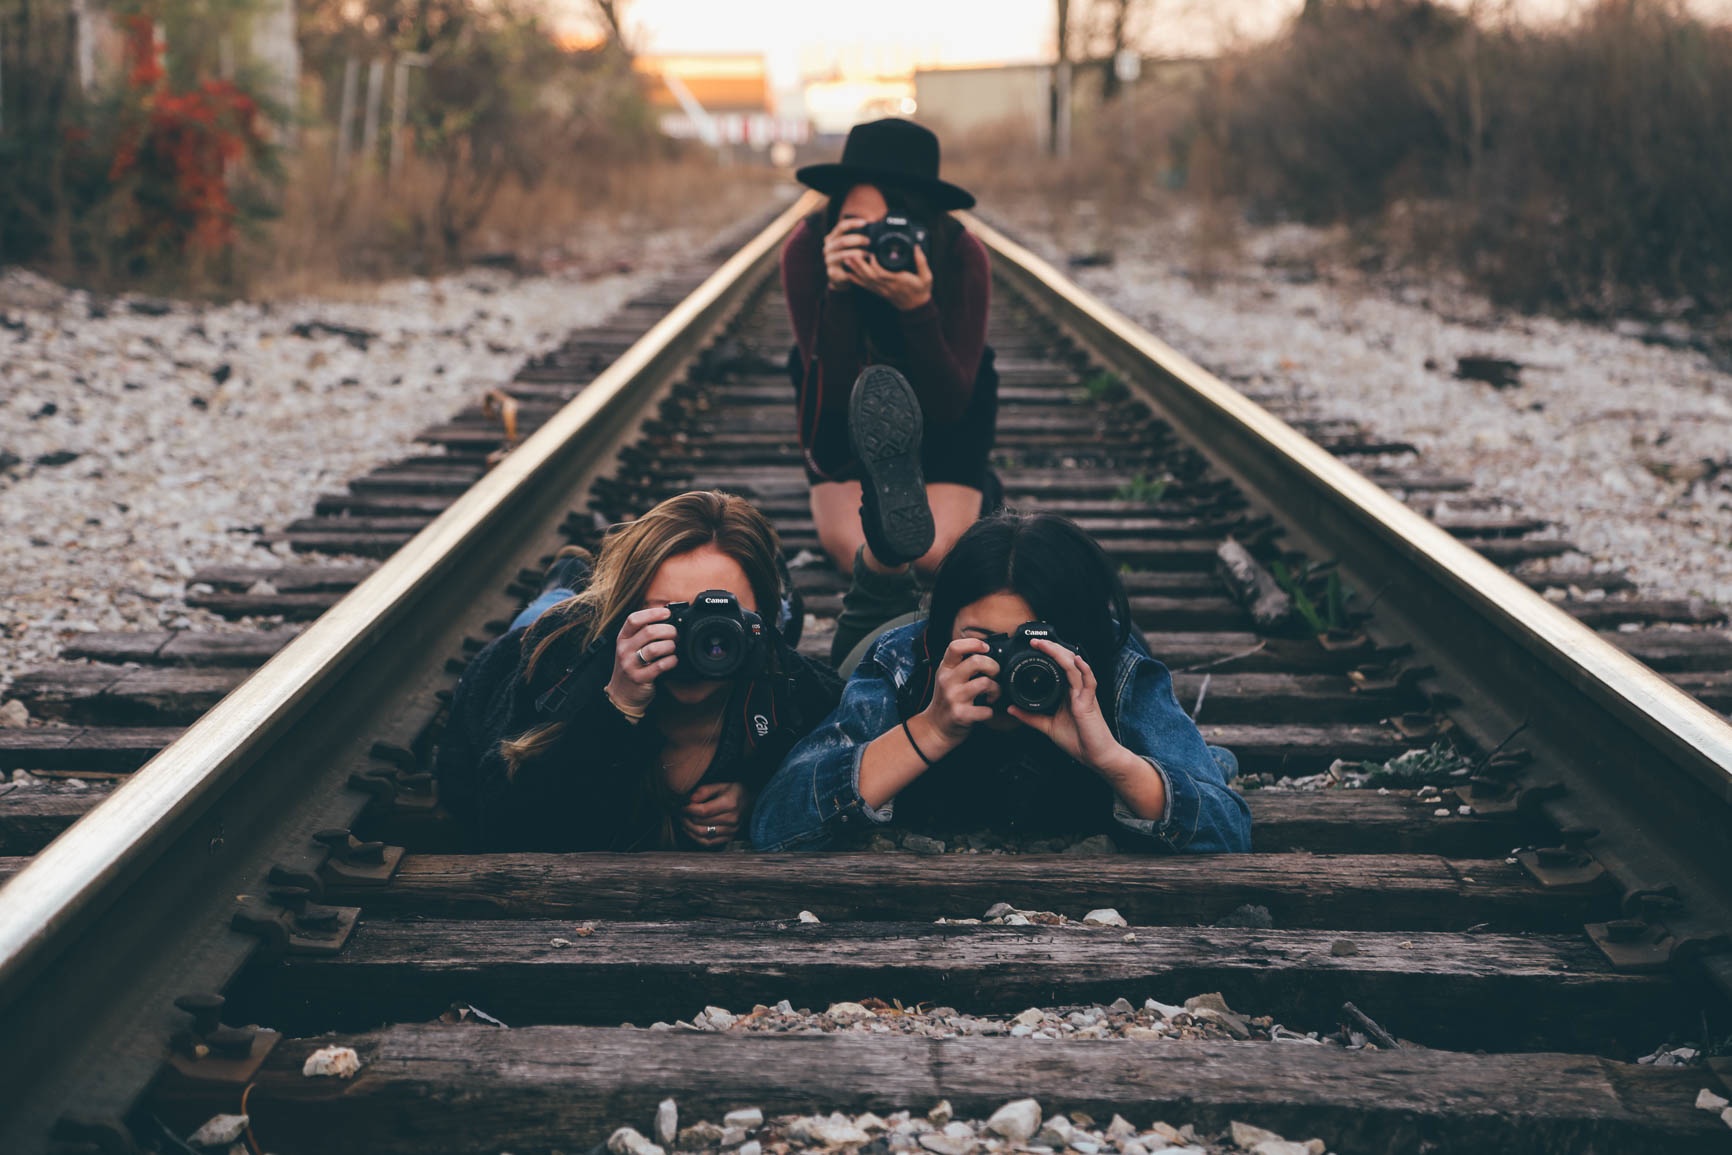
track, railway, railroad, vintage, photographer, transport, vehicle